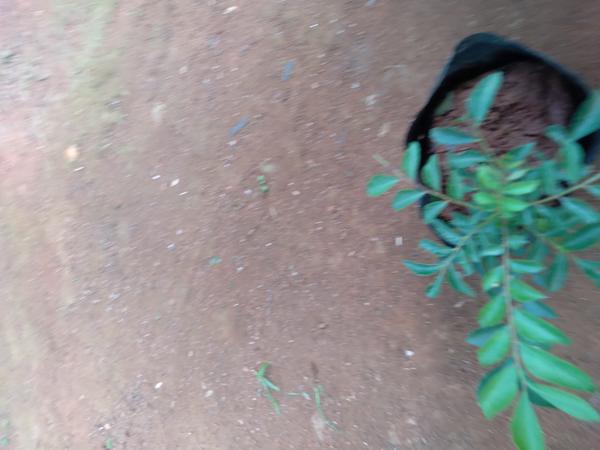
Plant: Curry_Leaf